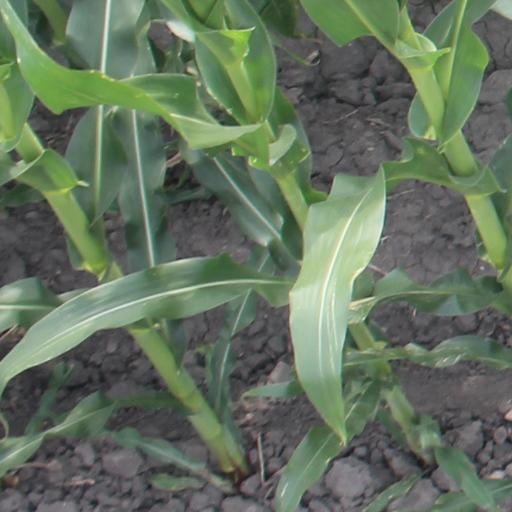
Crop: maize; corn